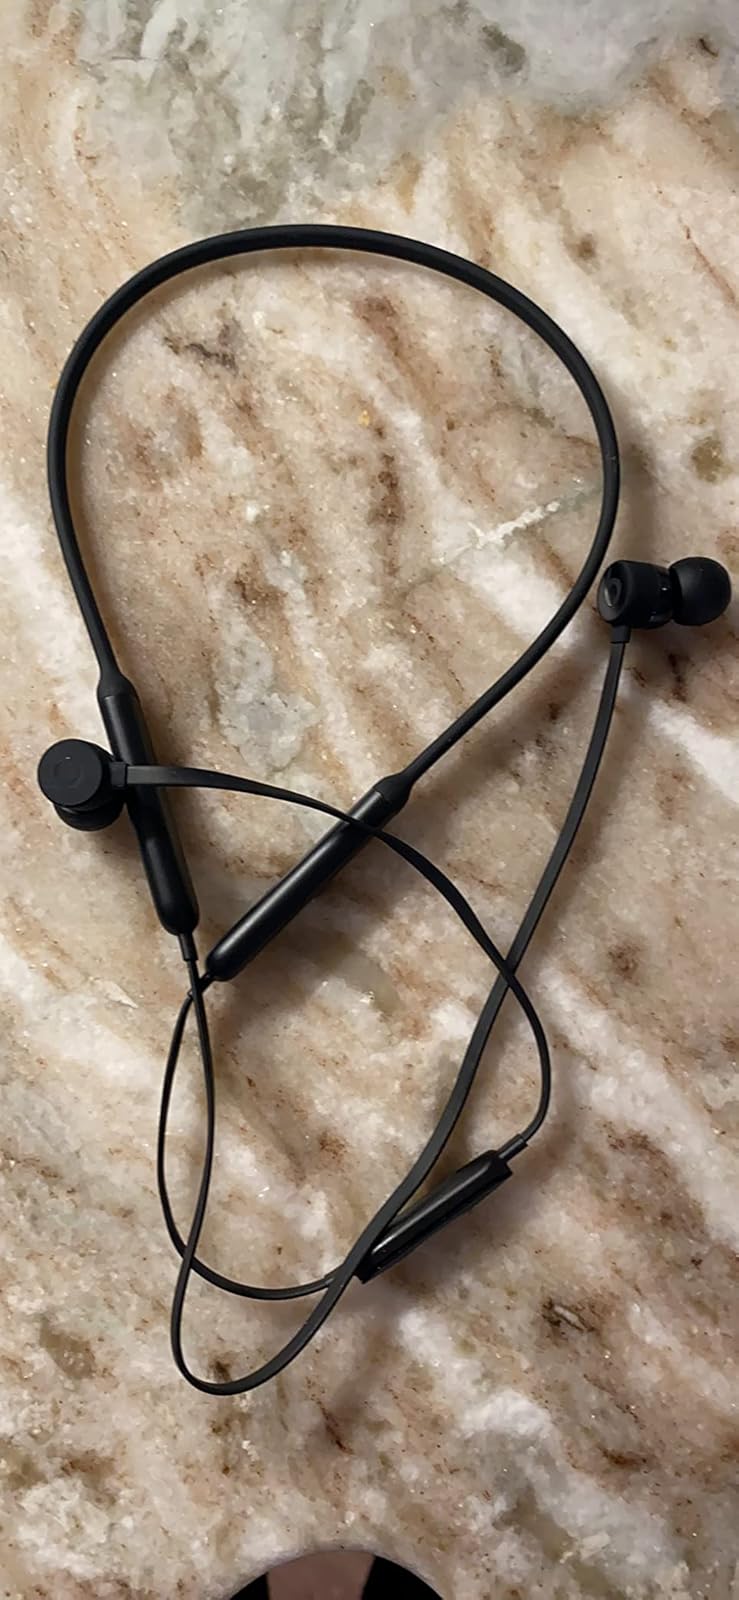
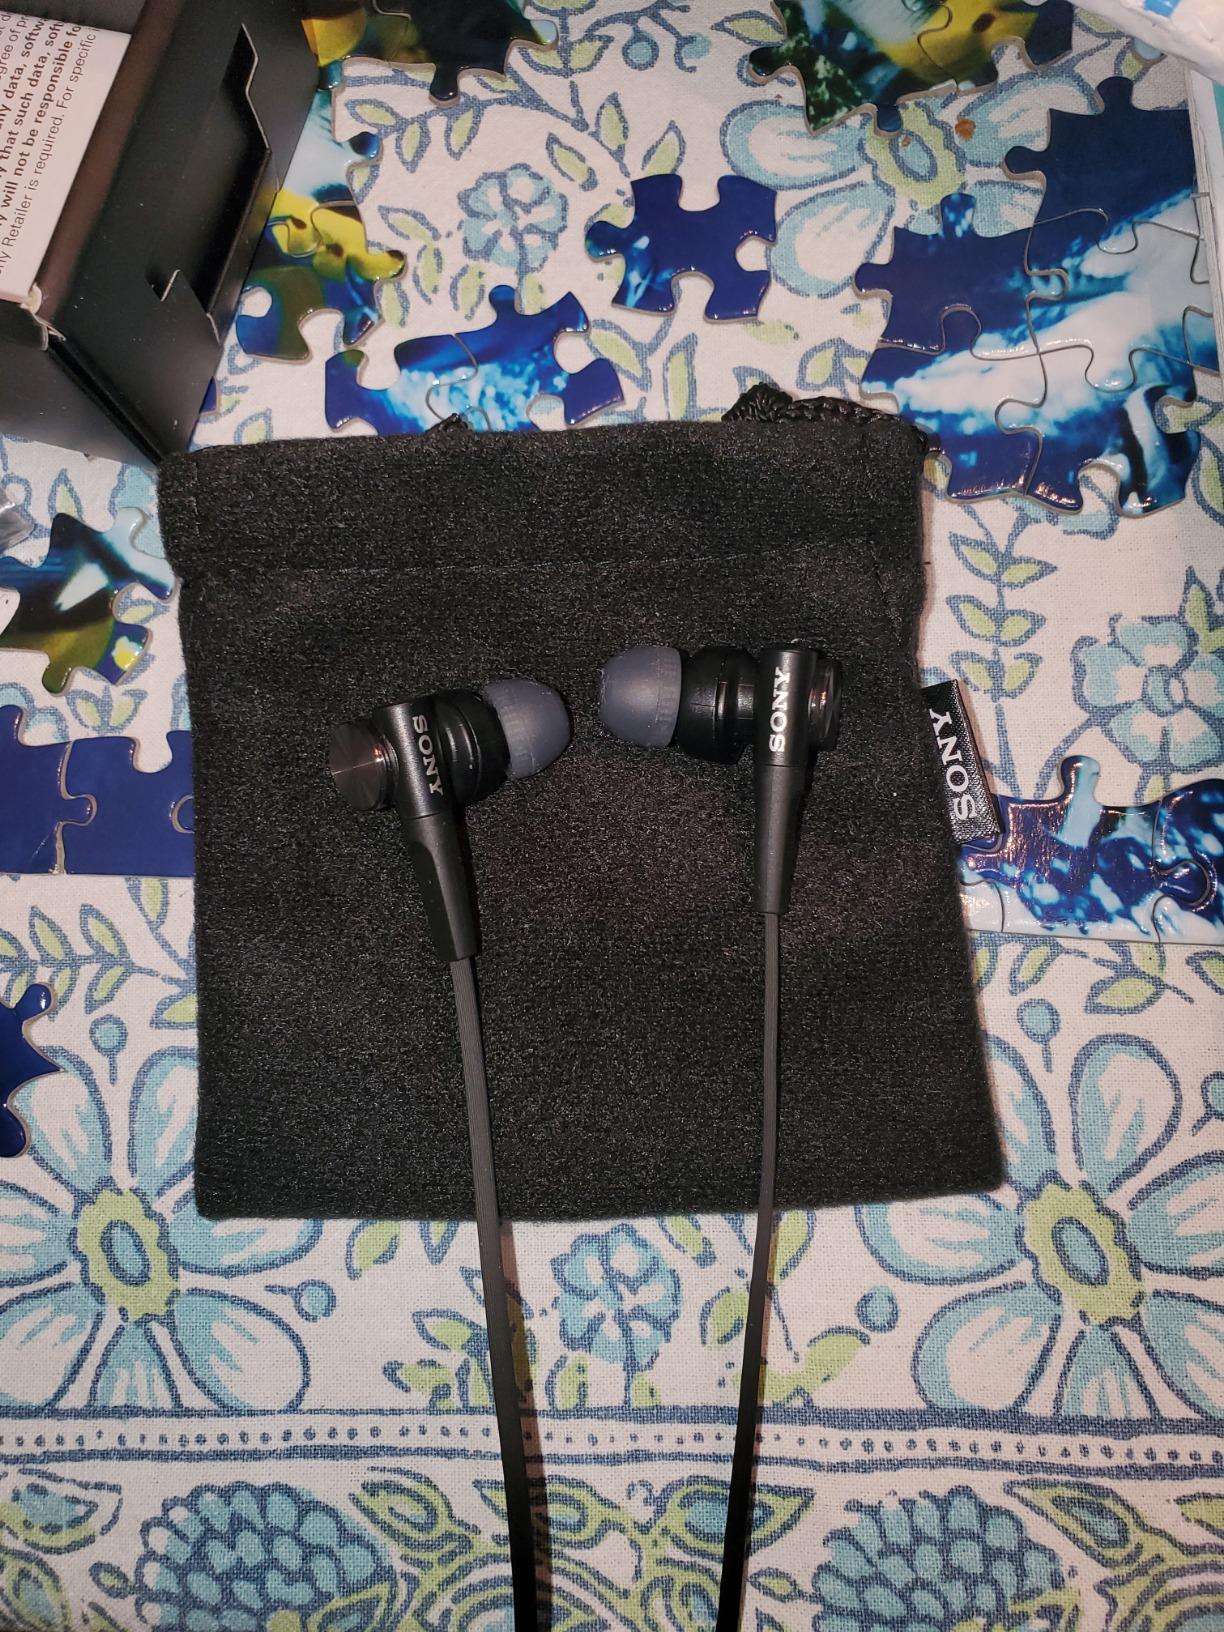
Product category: headphones
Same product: no